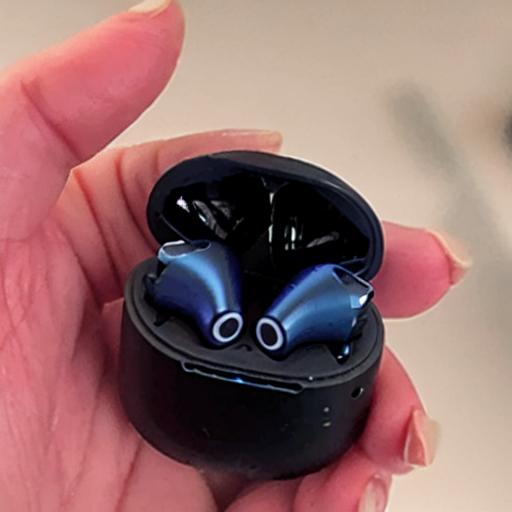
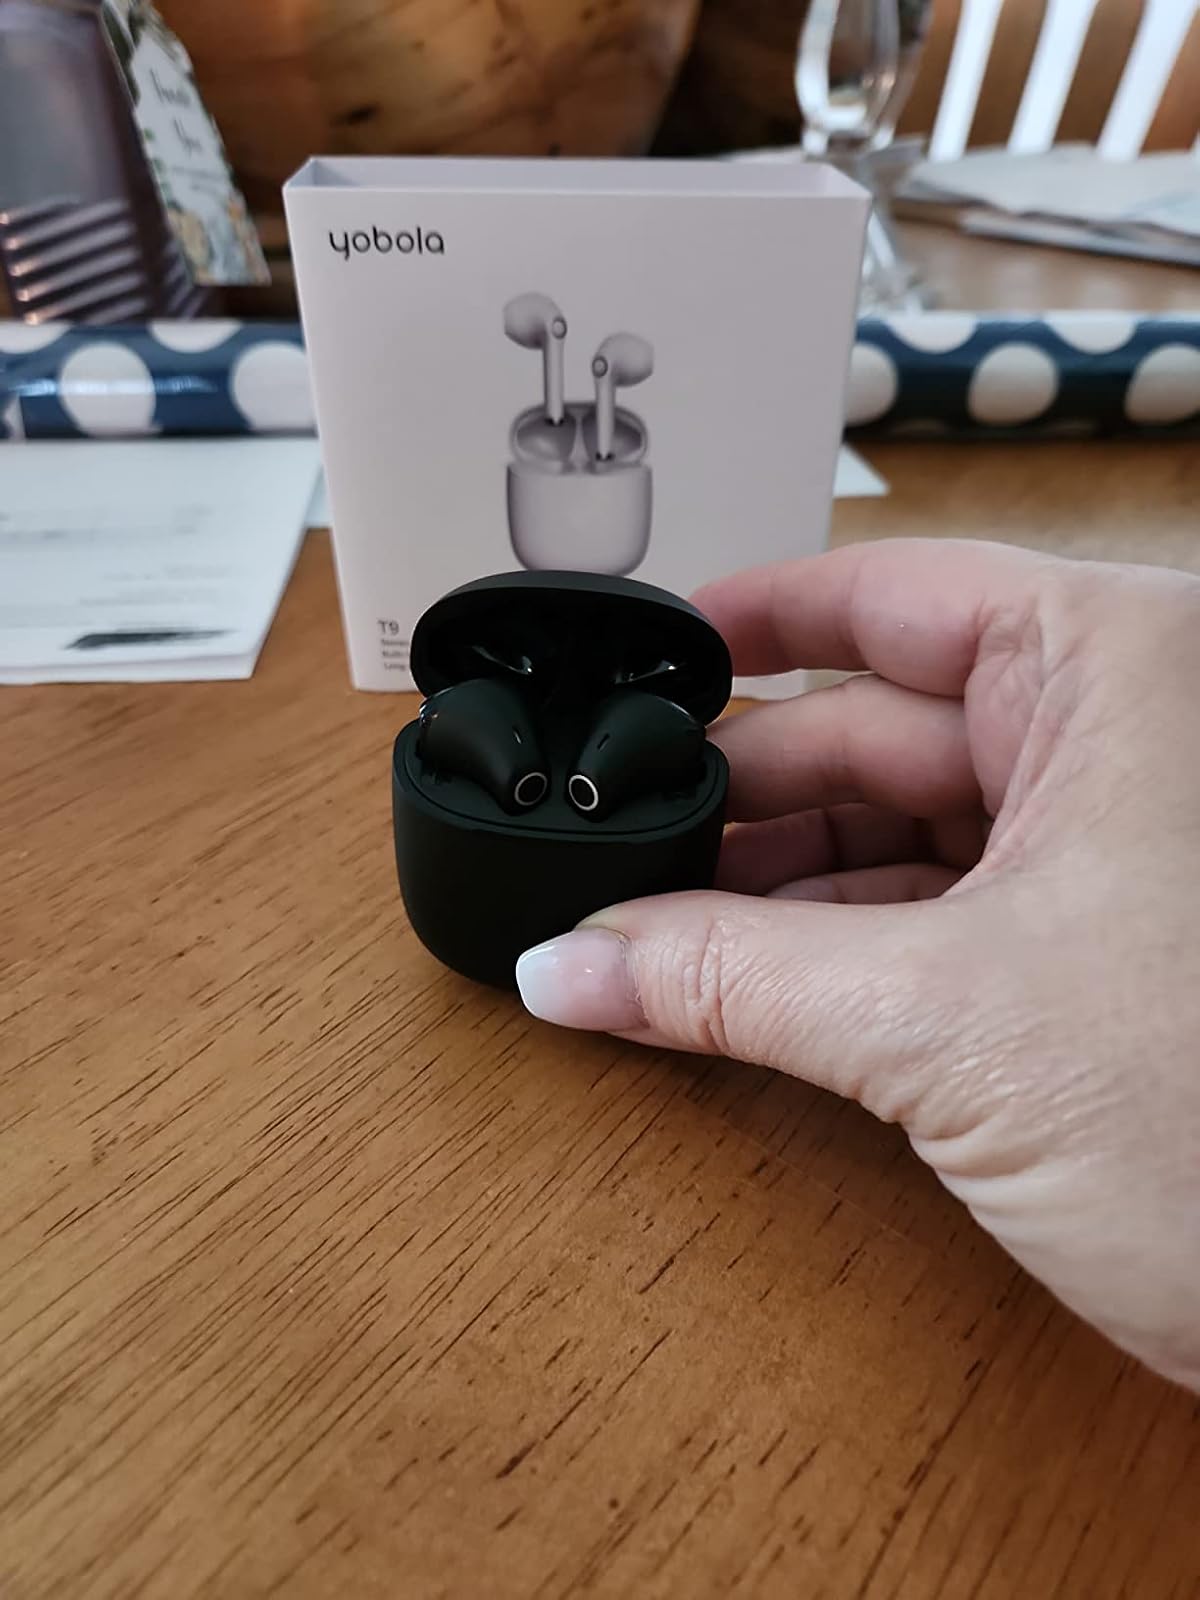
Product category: earbuds
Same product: no